Caspian, Michigan

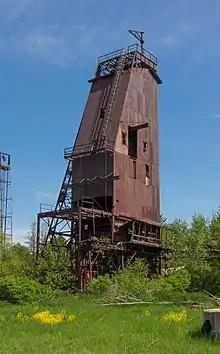
The Caspian Mine headframe, a steel mining building located north of Caspian Road. The original headframe was wooden; the current structure was built as a replacement in 1920. The headframe is a 106 foot high steel-framed structure clad in corrugated steel siding. It is the oldest remaining headframe in Iron County.

The location first received a station on the Chicago & Northwestern Railroad in 1884 and has been known by the names of Spring Valley and Newtown. Caspian was founded and platted with the name Palatka in 1901. It was a headquarters for a mining company, Voroner Mining Company. Voroner operated three mines, Baltic, Caspian, and Fogarty mines. With the expansion of the mines, a second adjacent village named Caspian was founded in 1908. The post office moved there. The location was poor and a new adjacent village called New Caspian was formed in 1909. The whole area was incorporated as the village of Caspian in 1918.